Sprung floor

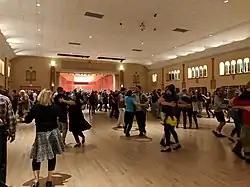
The Spanish Ballroom at Glen Echo Park features a sprung floor

A sprung floor is a floor that absorbs shocks, giving it a softer feel. Such floors are considered the best kind for dance and indoor sports and physical education, and can enhance performance and greatly reduce injuries. Modern sprung floors are supported by foam backing or rubber feet, while traditional floors provide their spring through bending woven wooden battens. Sprung floors have been used in dance halls and performance venues since the 19th century, and are also used in gymnastics, cheerleading, and other athletic activities that require a cushioned surface. The construction of sprung floors can vary, but they generally consist of a performance surface layer on top of a sprung sub-floor with shock-absorbing materials. Sprung floors provide benefits such as injury reduction, enhanced performance, and appropriate traction for users.